Nicolaes Boddingius

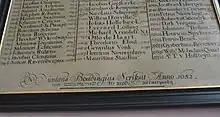
Calligraphy with Greek and Hebrew phrases under the signature of Nicolaes Bodding van Laer in the St. Bavochurch

In the Brouwerskapel of the "Grote Kerk", also named St. Bavochurch, in Haarlem, hangs a plaque with inscriptions of names of ministers who served the church since the Reformation. The plaque was made and signed by Nicolaus Boddingius, "Anno 1652". The bottom of the plate contains two phrases, one in Greek and the other in Hebrew. The Greek text resembles Philippians 3:7, "but whatever was to my profit, I now consider loss for the sake of Christ", while the Hebrew text comes from Psalm 121:2, "My help comes from the Lord". The apparent essence of both phrases is to identify that the listing of names of ministers is not for the glory of them, but for their service to God.